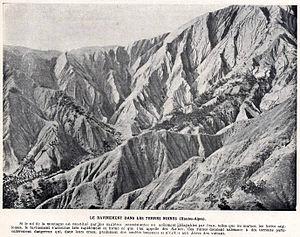
photo des Terres noires en haute-Provence.
Une roubine est un terme générique désignant les « terres noires », forme d'érosion aréolaire des marnes noires callovo-oxfordiennes affleurantes, à la suite de la destruction des sols